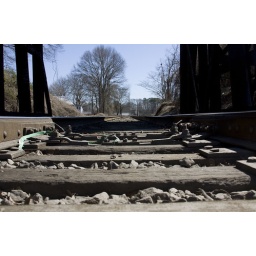
Not in the backyard. Just a picture of some train tracks underneath a creepy old bridge near my buddy's house.